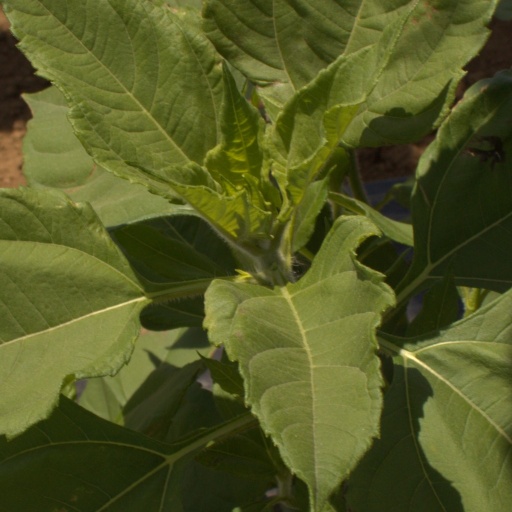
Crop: Jerusalem artichoke